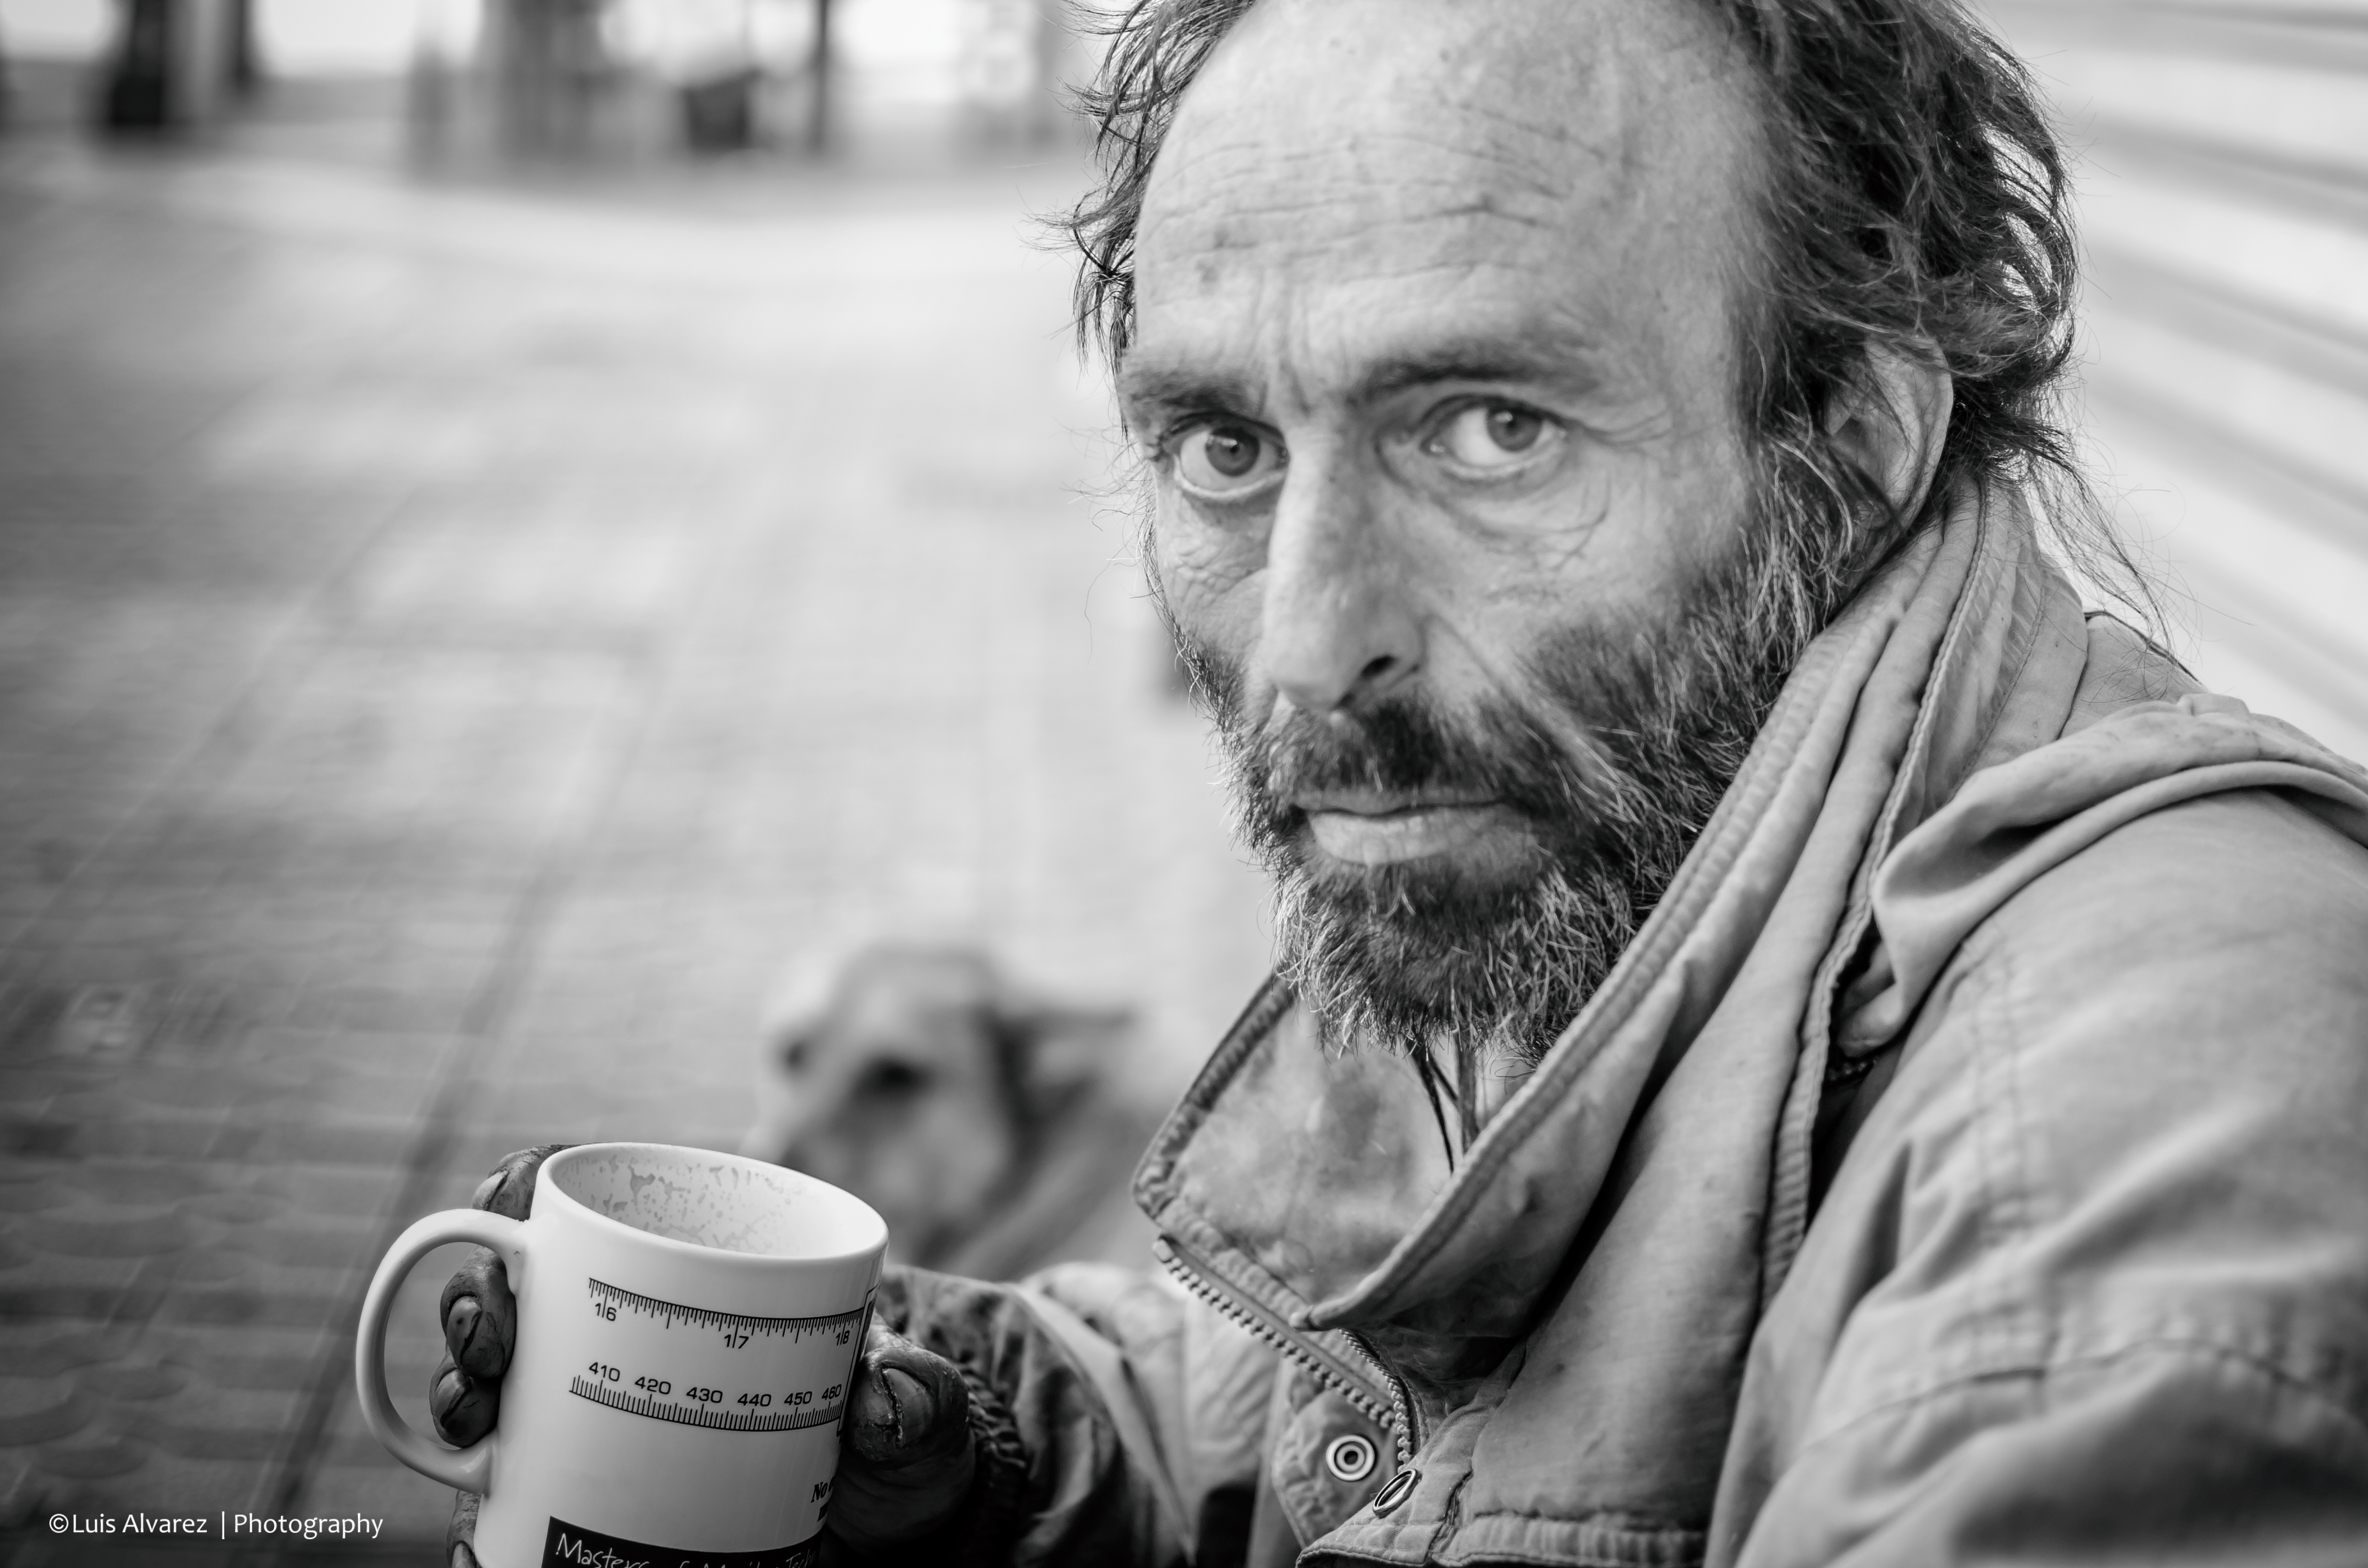
man, outdoor, person, black and white, hair, white, street, camera, photography, city, male, portrait, lens, nikon, black, monochrome, beard, flickr, bw, candid, homeless, spain, 35mm, glasses, photograph, catalonia, prime, faces, snap, d7000, moment, unposed, decisive, souls, luis, streettog, collecting, alvarez, marra, tarragona, going, monochrome photography, facial hair